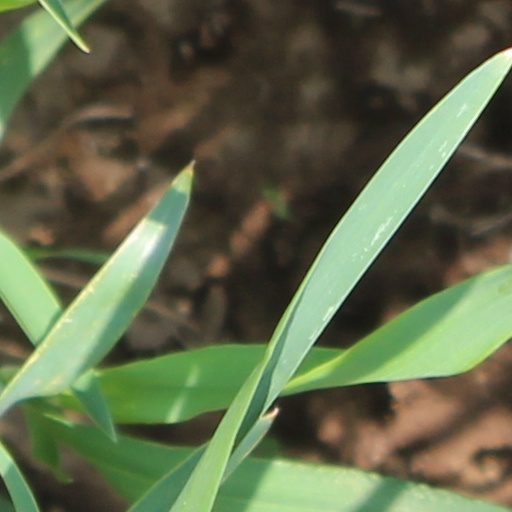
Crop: wheat